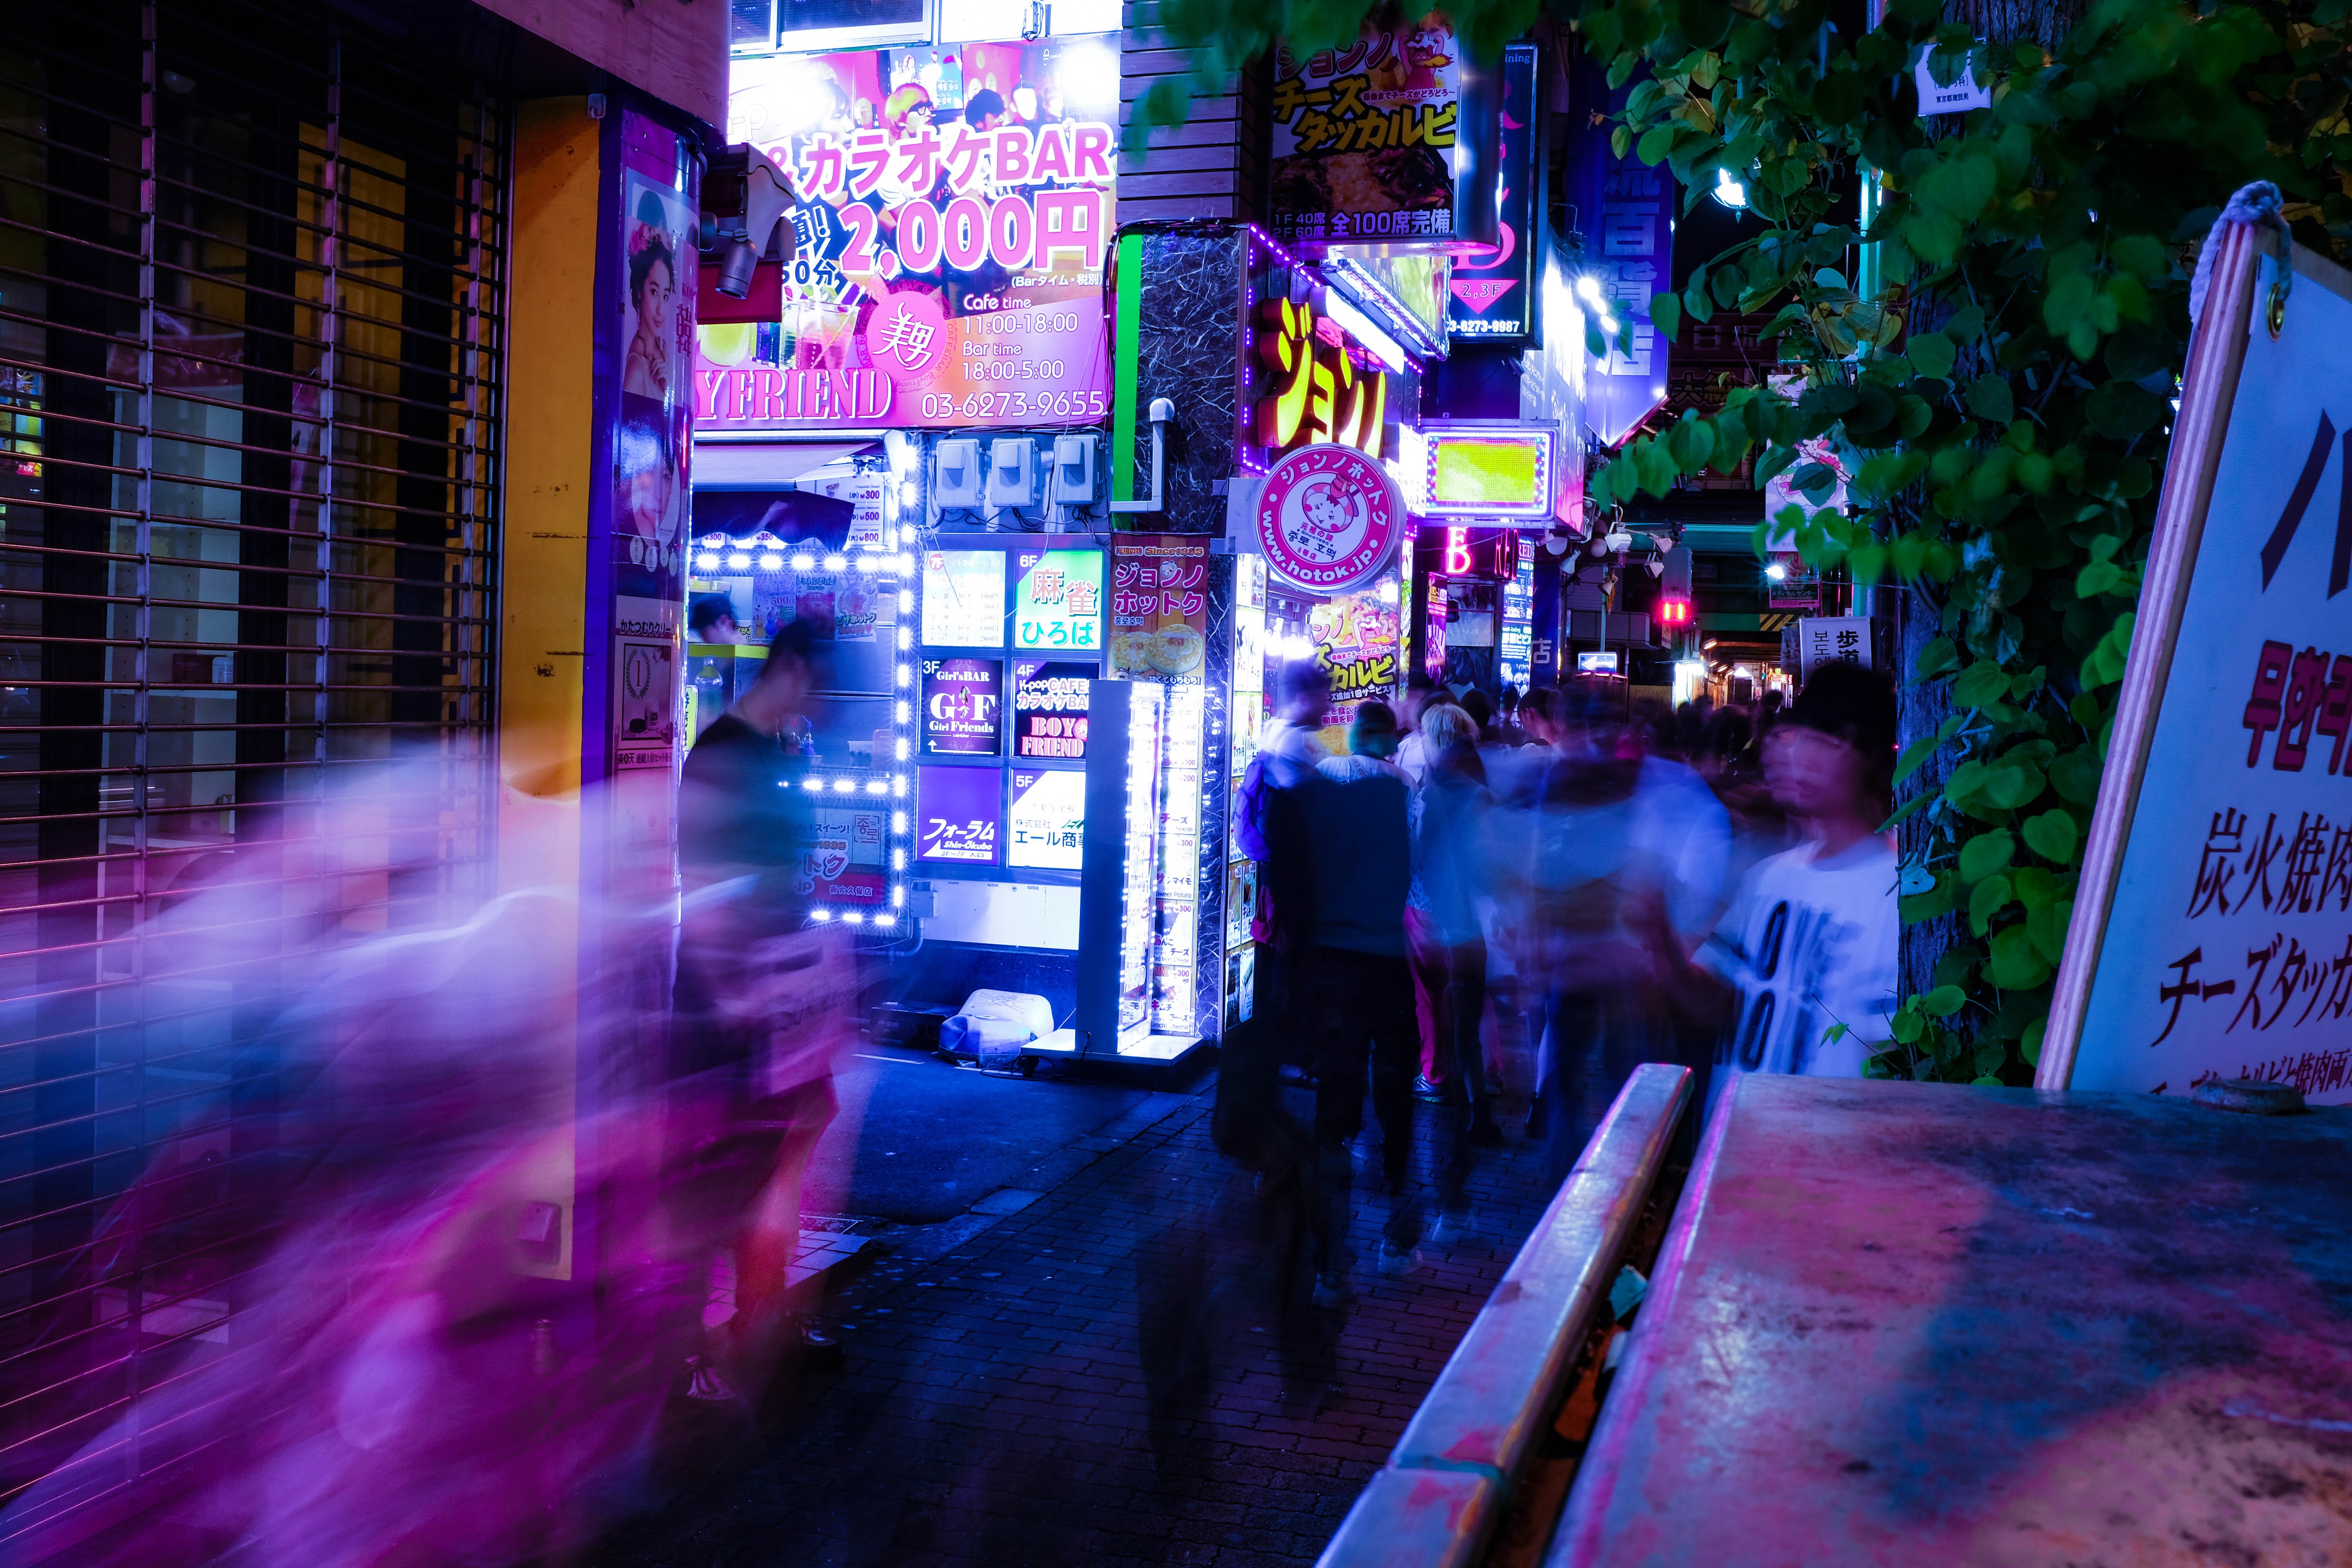
tree, light, street, night, purple, city, evening, blue, lighting, neon, infrastructure, snapshot, metropolis, urban area, metropolitan area